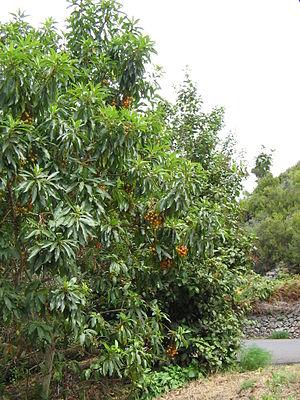
Arbutus canariensis en fruits, photographié à La Palma